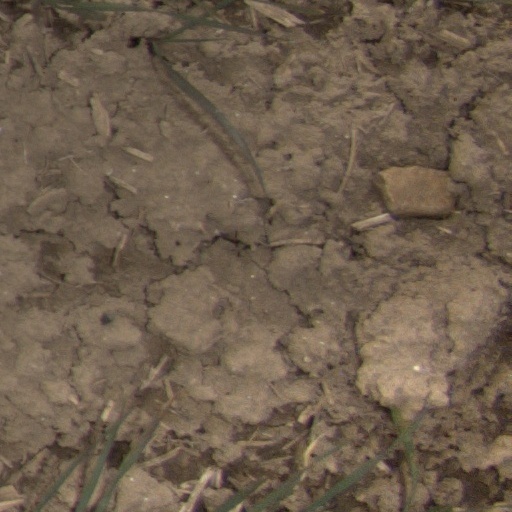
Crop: wheat